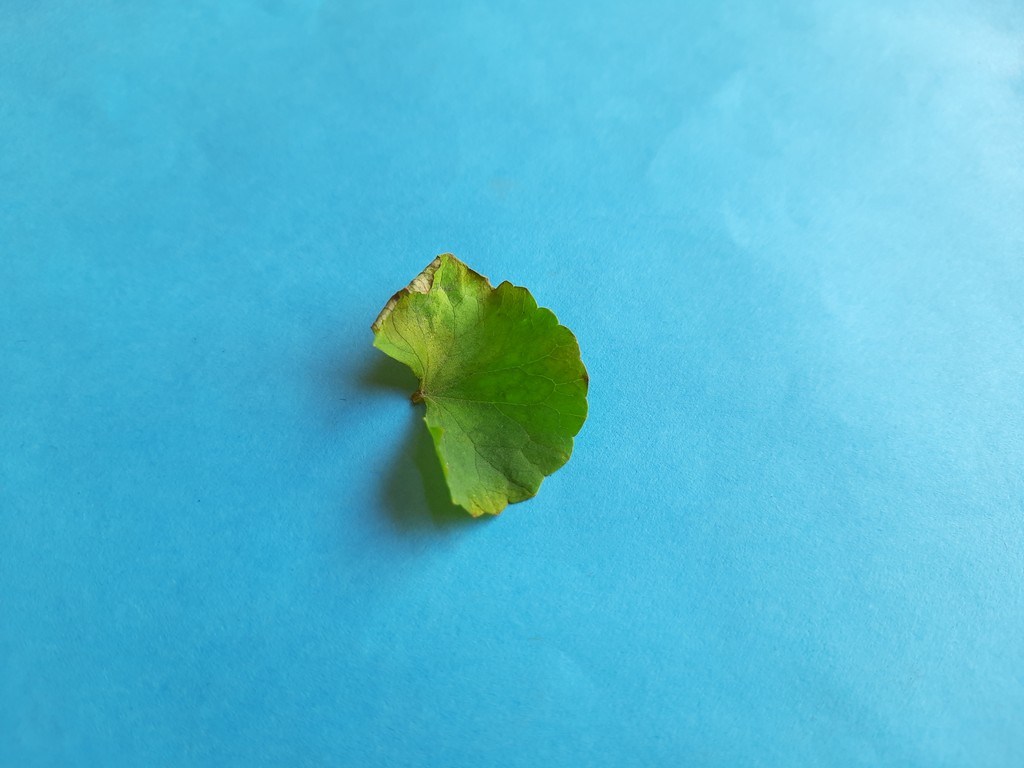
Label: Unhealthy